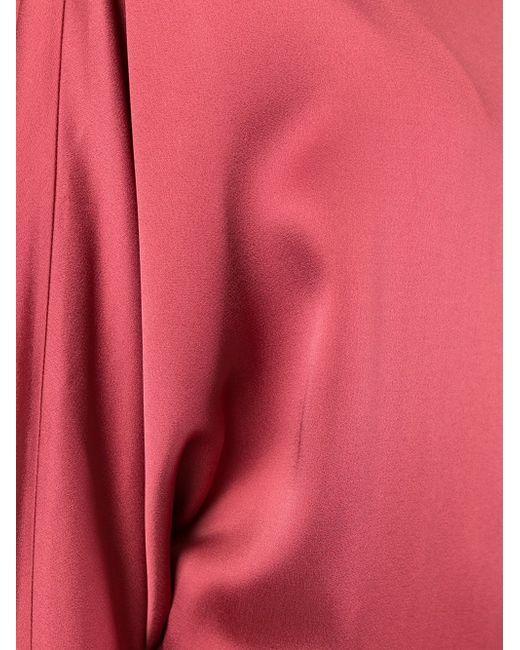
satin burgunderrote Weinbluse, lange Ärmel